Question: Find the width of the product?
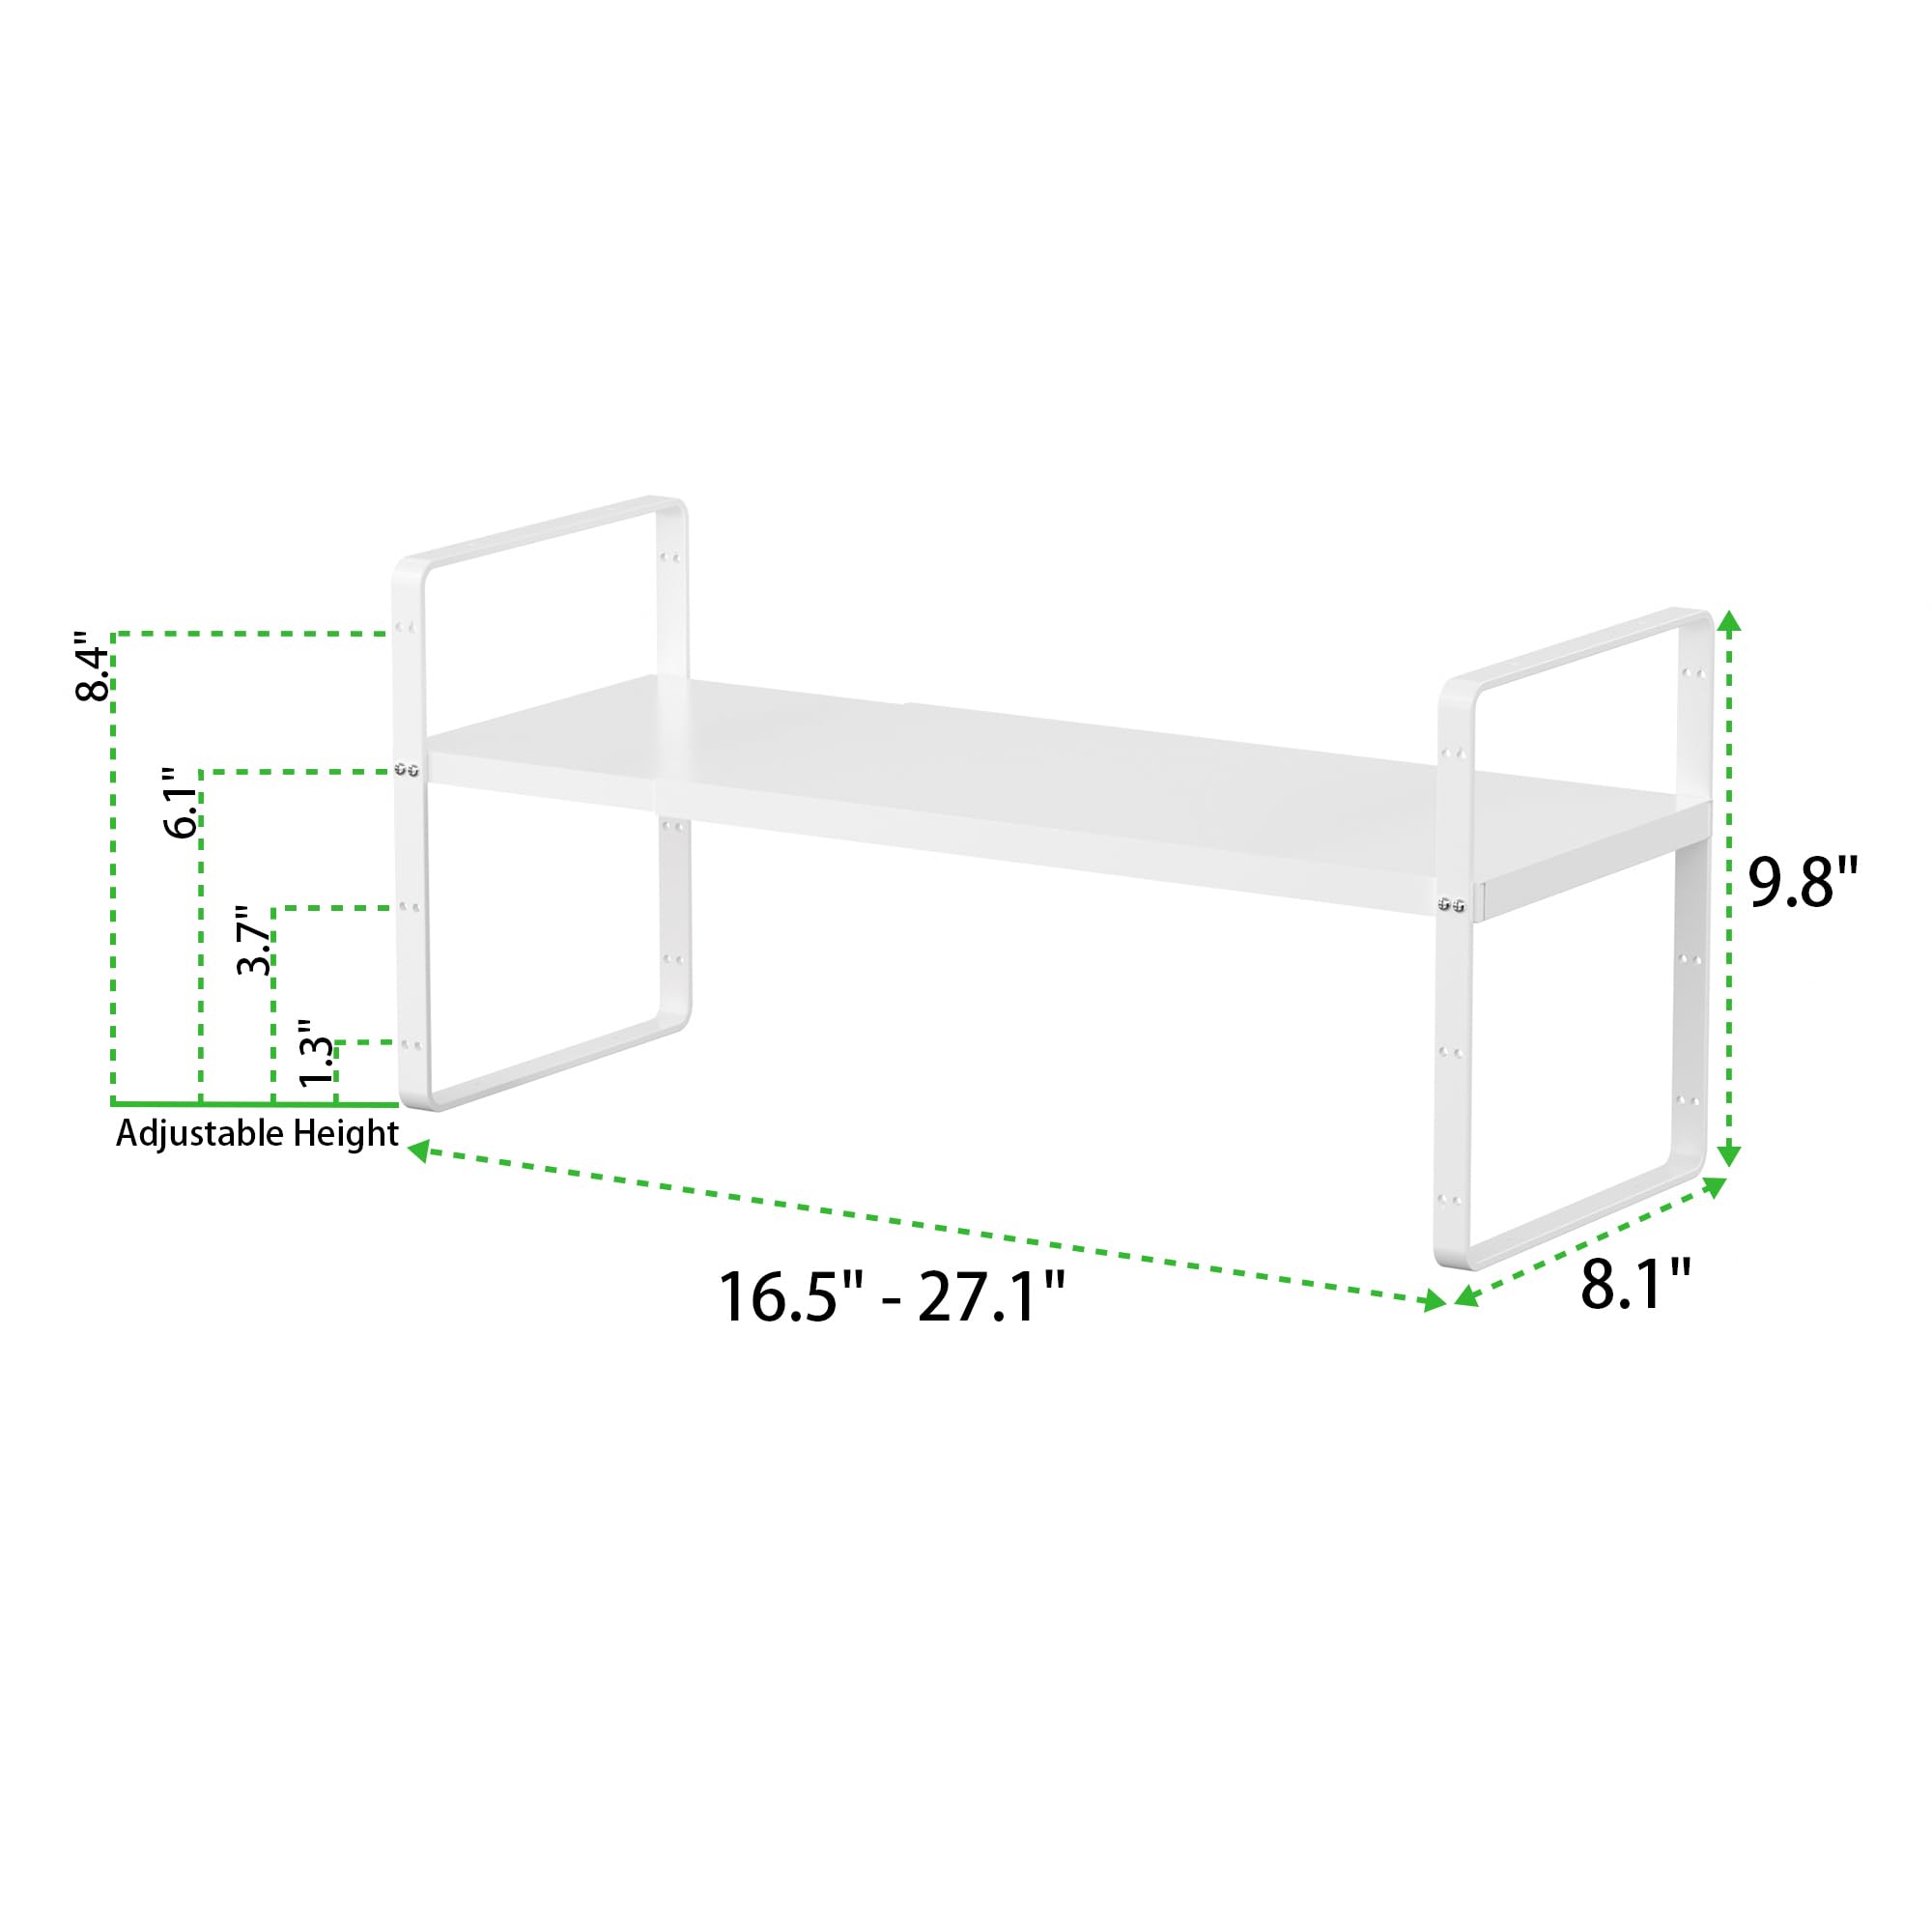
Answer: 16.5 inch